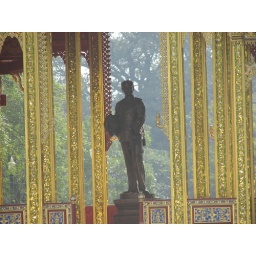
The statue standing in the middle represents Rama V and was erected by his son